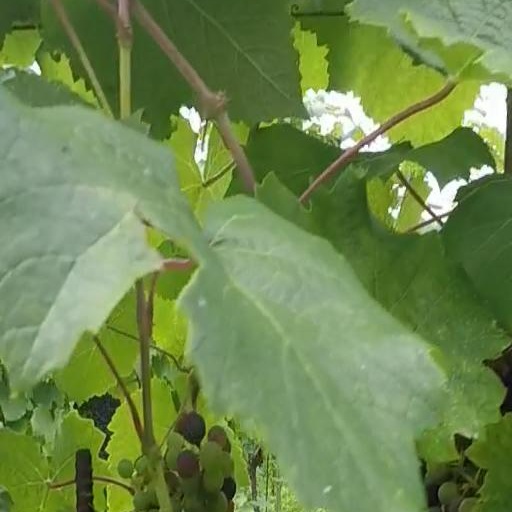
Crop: grape